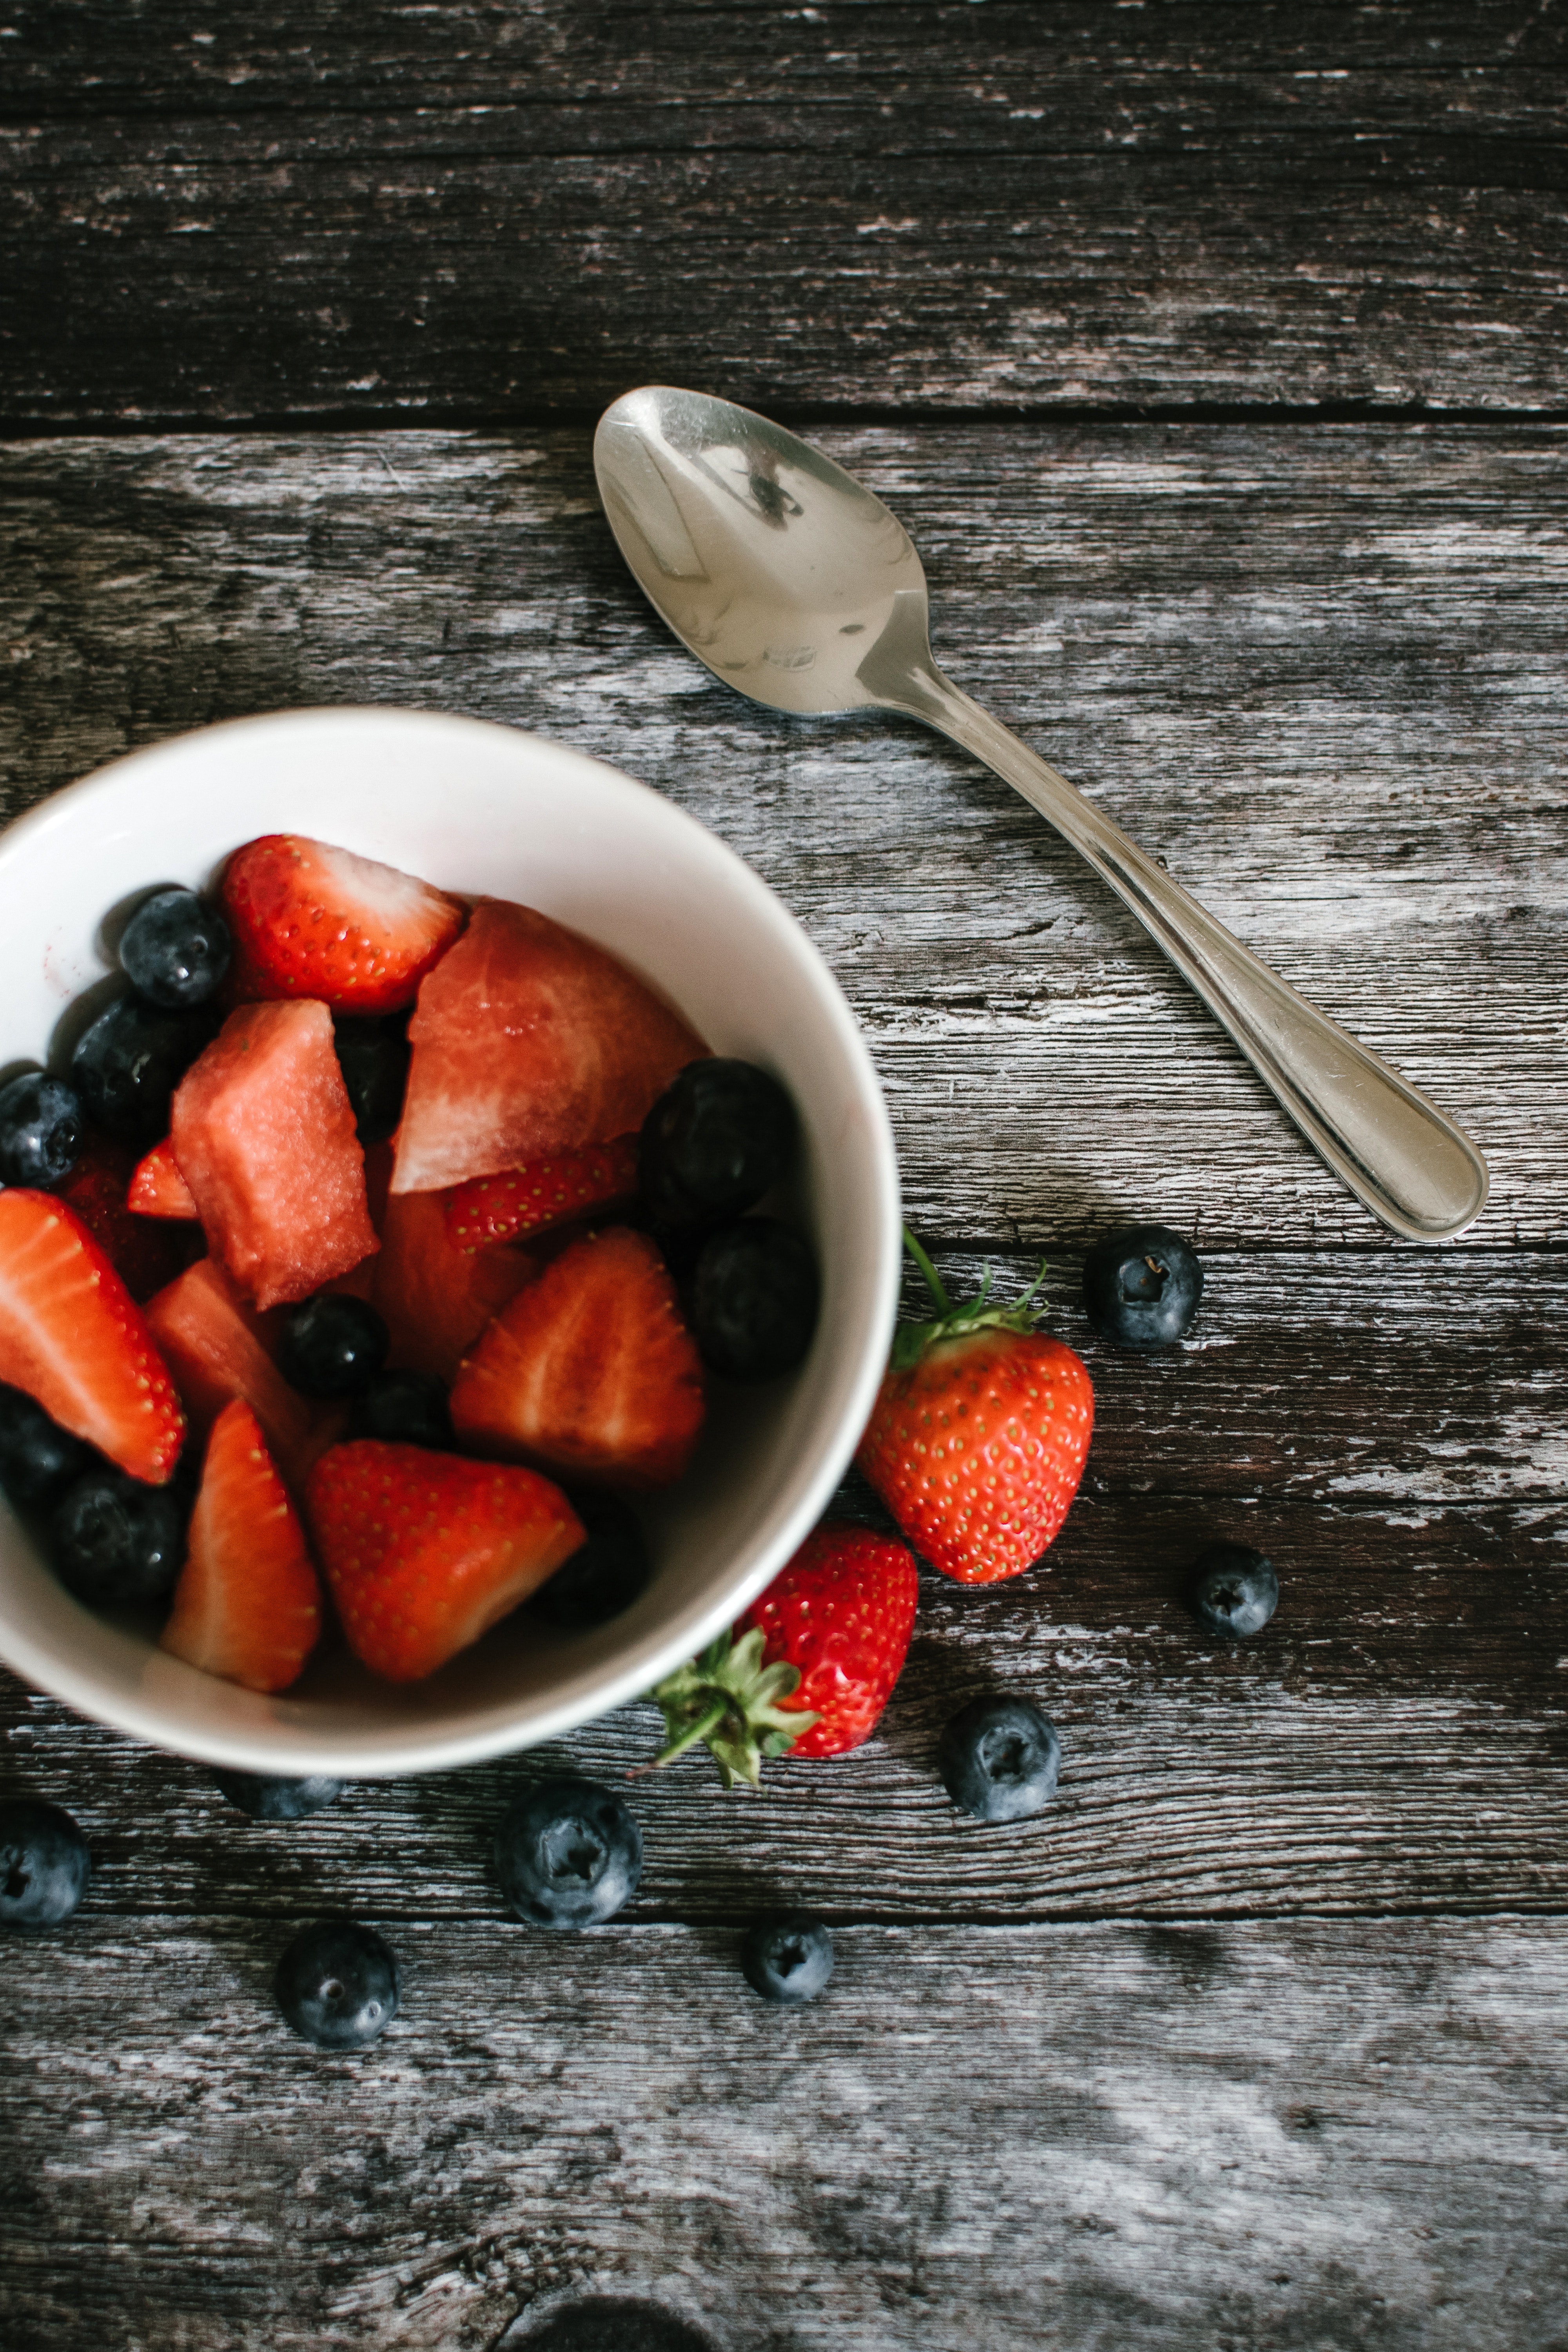
food, strawberry, fruit salad, dish, strawberries, cuisine, fruit, ingredient, superfood, breakfast, produce, plant, dessert, sweetness, recipe, still life photography, porridge, bowl, spoon, meal, berry, tableware